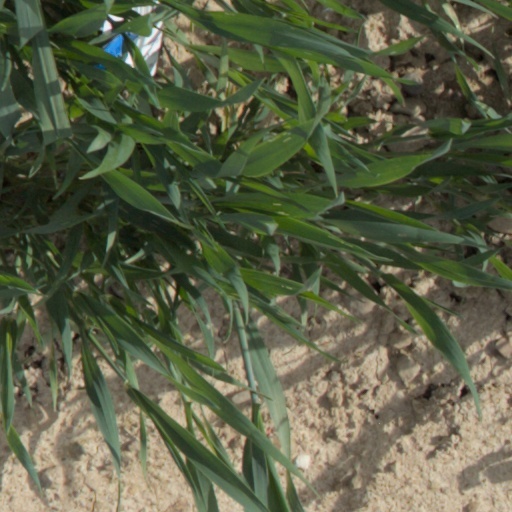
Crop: wheat